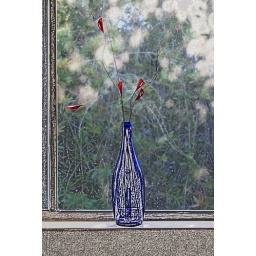
red flowers in blue bottle